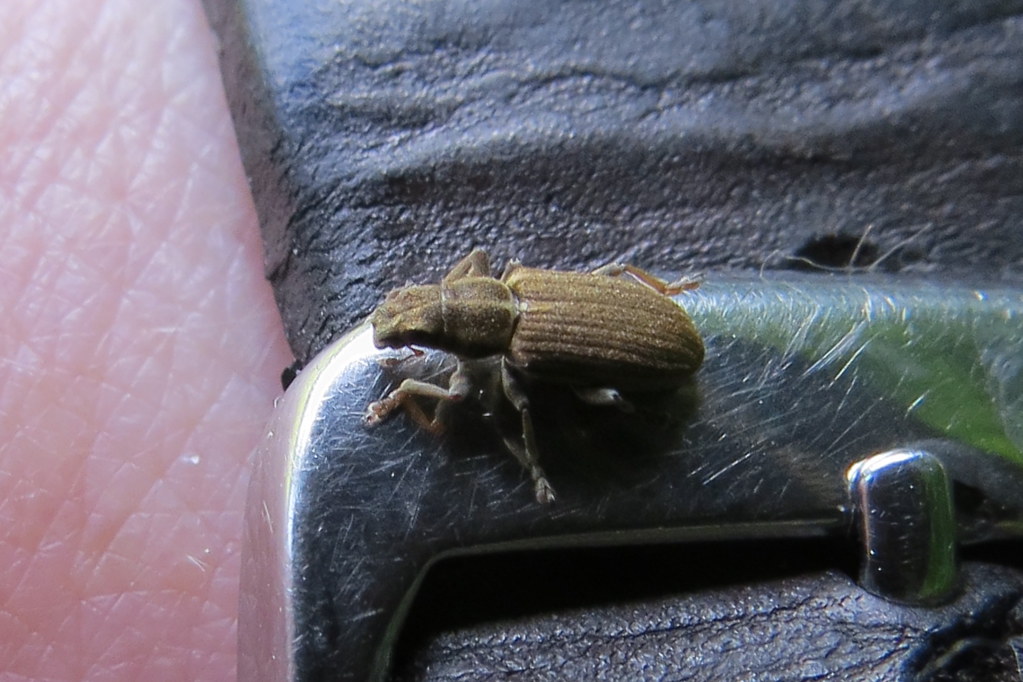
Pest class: pea_leaf_weevil